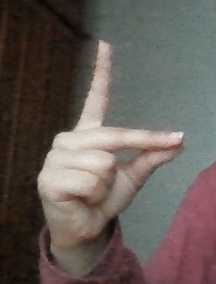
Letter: ta